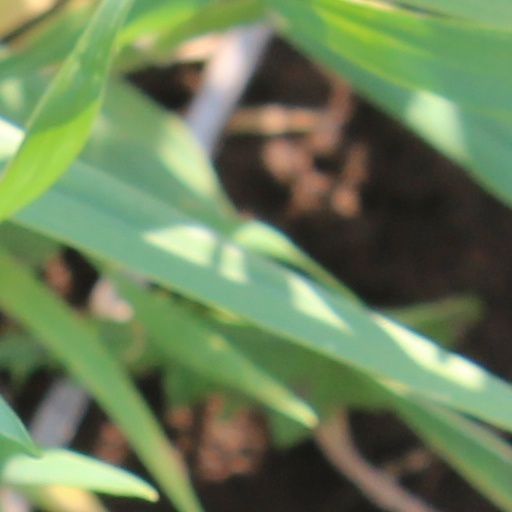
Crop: wheat